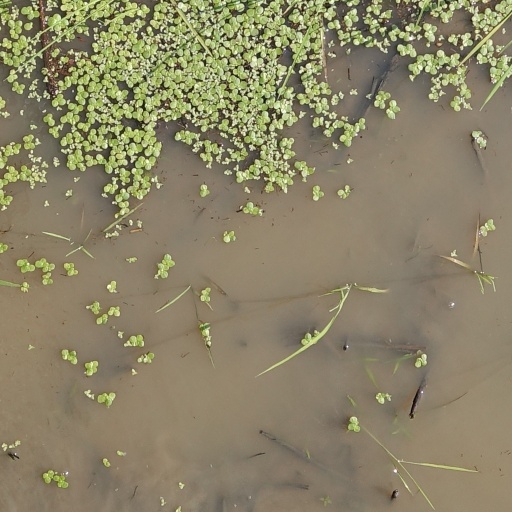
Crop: rice